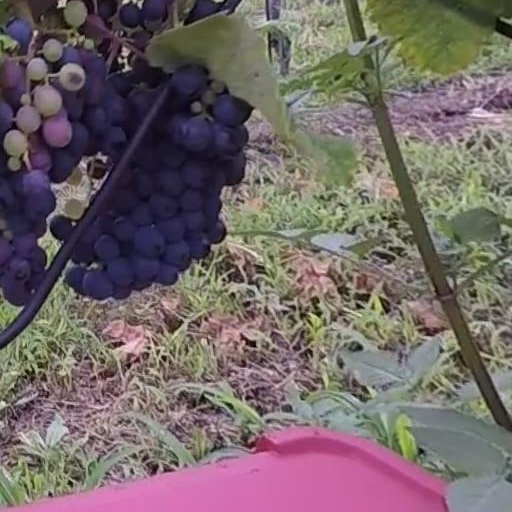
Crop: grape